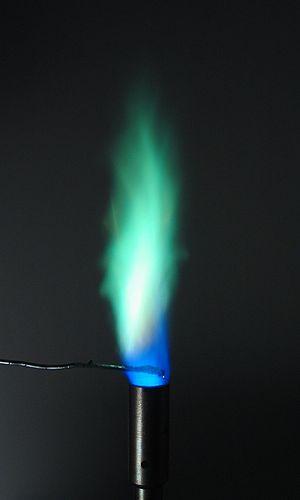
Un feu d'artifice est un procédé pyrotechnique utilisant des explosifs déflagrants visant à produire du son, de la lumière et de la fumée à l'aide d'une composition pyrotechnique. Les feux d'artifice sont originaires de Chine, où ils ont été développés à partir de la poudre noire avant d'être importés en Europe, où divers alchimistes et pyrotechniciens ont participé à leur développement. Ils sont souvent utilisés dans des spectacles pyrotechniques et autrefois pour éloigner les esprits maléfiques.
Un test de flamme, appelé aussi test à la flamme, est un procédé utilisé en chimie pour détecter la présence de certains ions métalliques, basé sur les caractéristiques des spectres d'émission de chaque élément. En général, la couleur des flammes dépend également de la température.